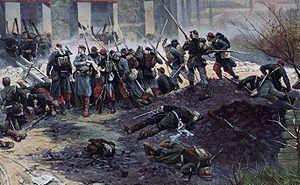
Le four à chaux (détail). Fragment de La Bataille de Champigny, panorama d'Alphonse de Neuville et Édouard Detaille.
La bataille de Champigny également appelée bataille de Villiers, du nom de la commune de Villiers-sur-Marne, sur le territoire de laquelle a eu lieu la bataille, marque la principale tentative de sortie des armées de la Défense Nationale, menée sous les murs de Paris assiégée lors de la guerre de 1870.
Le siège de Paris est un épisode de la guerre franco-allemande de 1870. À partir du 17 septembre 1870, la ville est rapidement encerclée par les troupes allemandes, que la résistance parisienne n'empêche pas de progresser au nord de la Loire durant l'automne 1870.
La guerre franco-allemande de 1870, parfois appelée guerre franco-prussienne ou guerre de 1870, est un conflit qui opposa, du 19 juillet 1870 au 28 janvier 1871, la France à une coalition d'États allemands dirigée par la Prusse et comprenant les vingt et un autres États membres de la confédération de l'Allemagne du Nord ainsi que le royaume de Bavière, celui de Wurtemberg et le grand-duché de Bade. Cette guerre fut considérée par Otto von Bismarck, Premier ministre prussien, qui fit tout pour qu'elle advienne, comme une conséquence de la défaite prussienne lors de la bataille d'Iéna de 1806 contre l'Empire français.
La Bataille de Champigny est un panorama peint par Alphonse de Neuville et Édouard Detaille entre 1880 et 1882. Huile sur toile de 120 mètres de long pour 15 de haut, elle représente une phase de la bataille de Champigny — l'attaque allemande du 2 décembre et la reprise par les Français des positions perdues — lors de la guerre franco-prussienne de 1870. Alphonse de Neuville et Édouard Detaille, tous deux anciens combattants de cette guerre, Detaille ayant aussi participé à la bataille de Champigny, en ont peint les thèmes principaux tandis que des petites mains réaliseront les fonds. Après son exposition dans des rotondes à Paris et à Vienne, la toile fut découpée en 1892 par Detaille pour en extraire 65 fragments qui seront vendus aux enchères. On retrouve plusieurs de ces fragments dans différents musées français, dont une dizaine au musée de l'Armée à Paris.